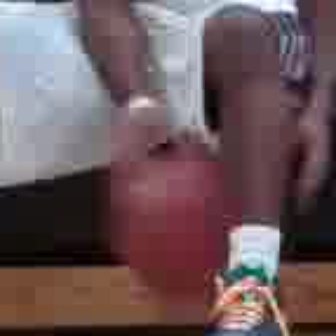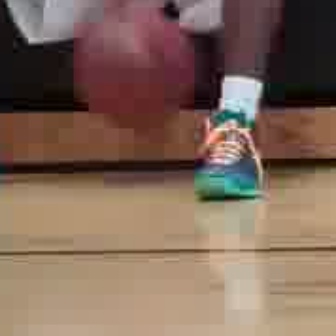
  Please identify the target specified by the bounding box [101,145,246,291] in the first image and locate it in the second image. Return the coordinates in [x_min,y_min,x_max,y_max] format.
Answer: [67,3,193,130]